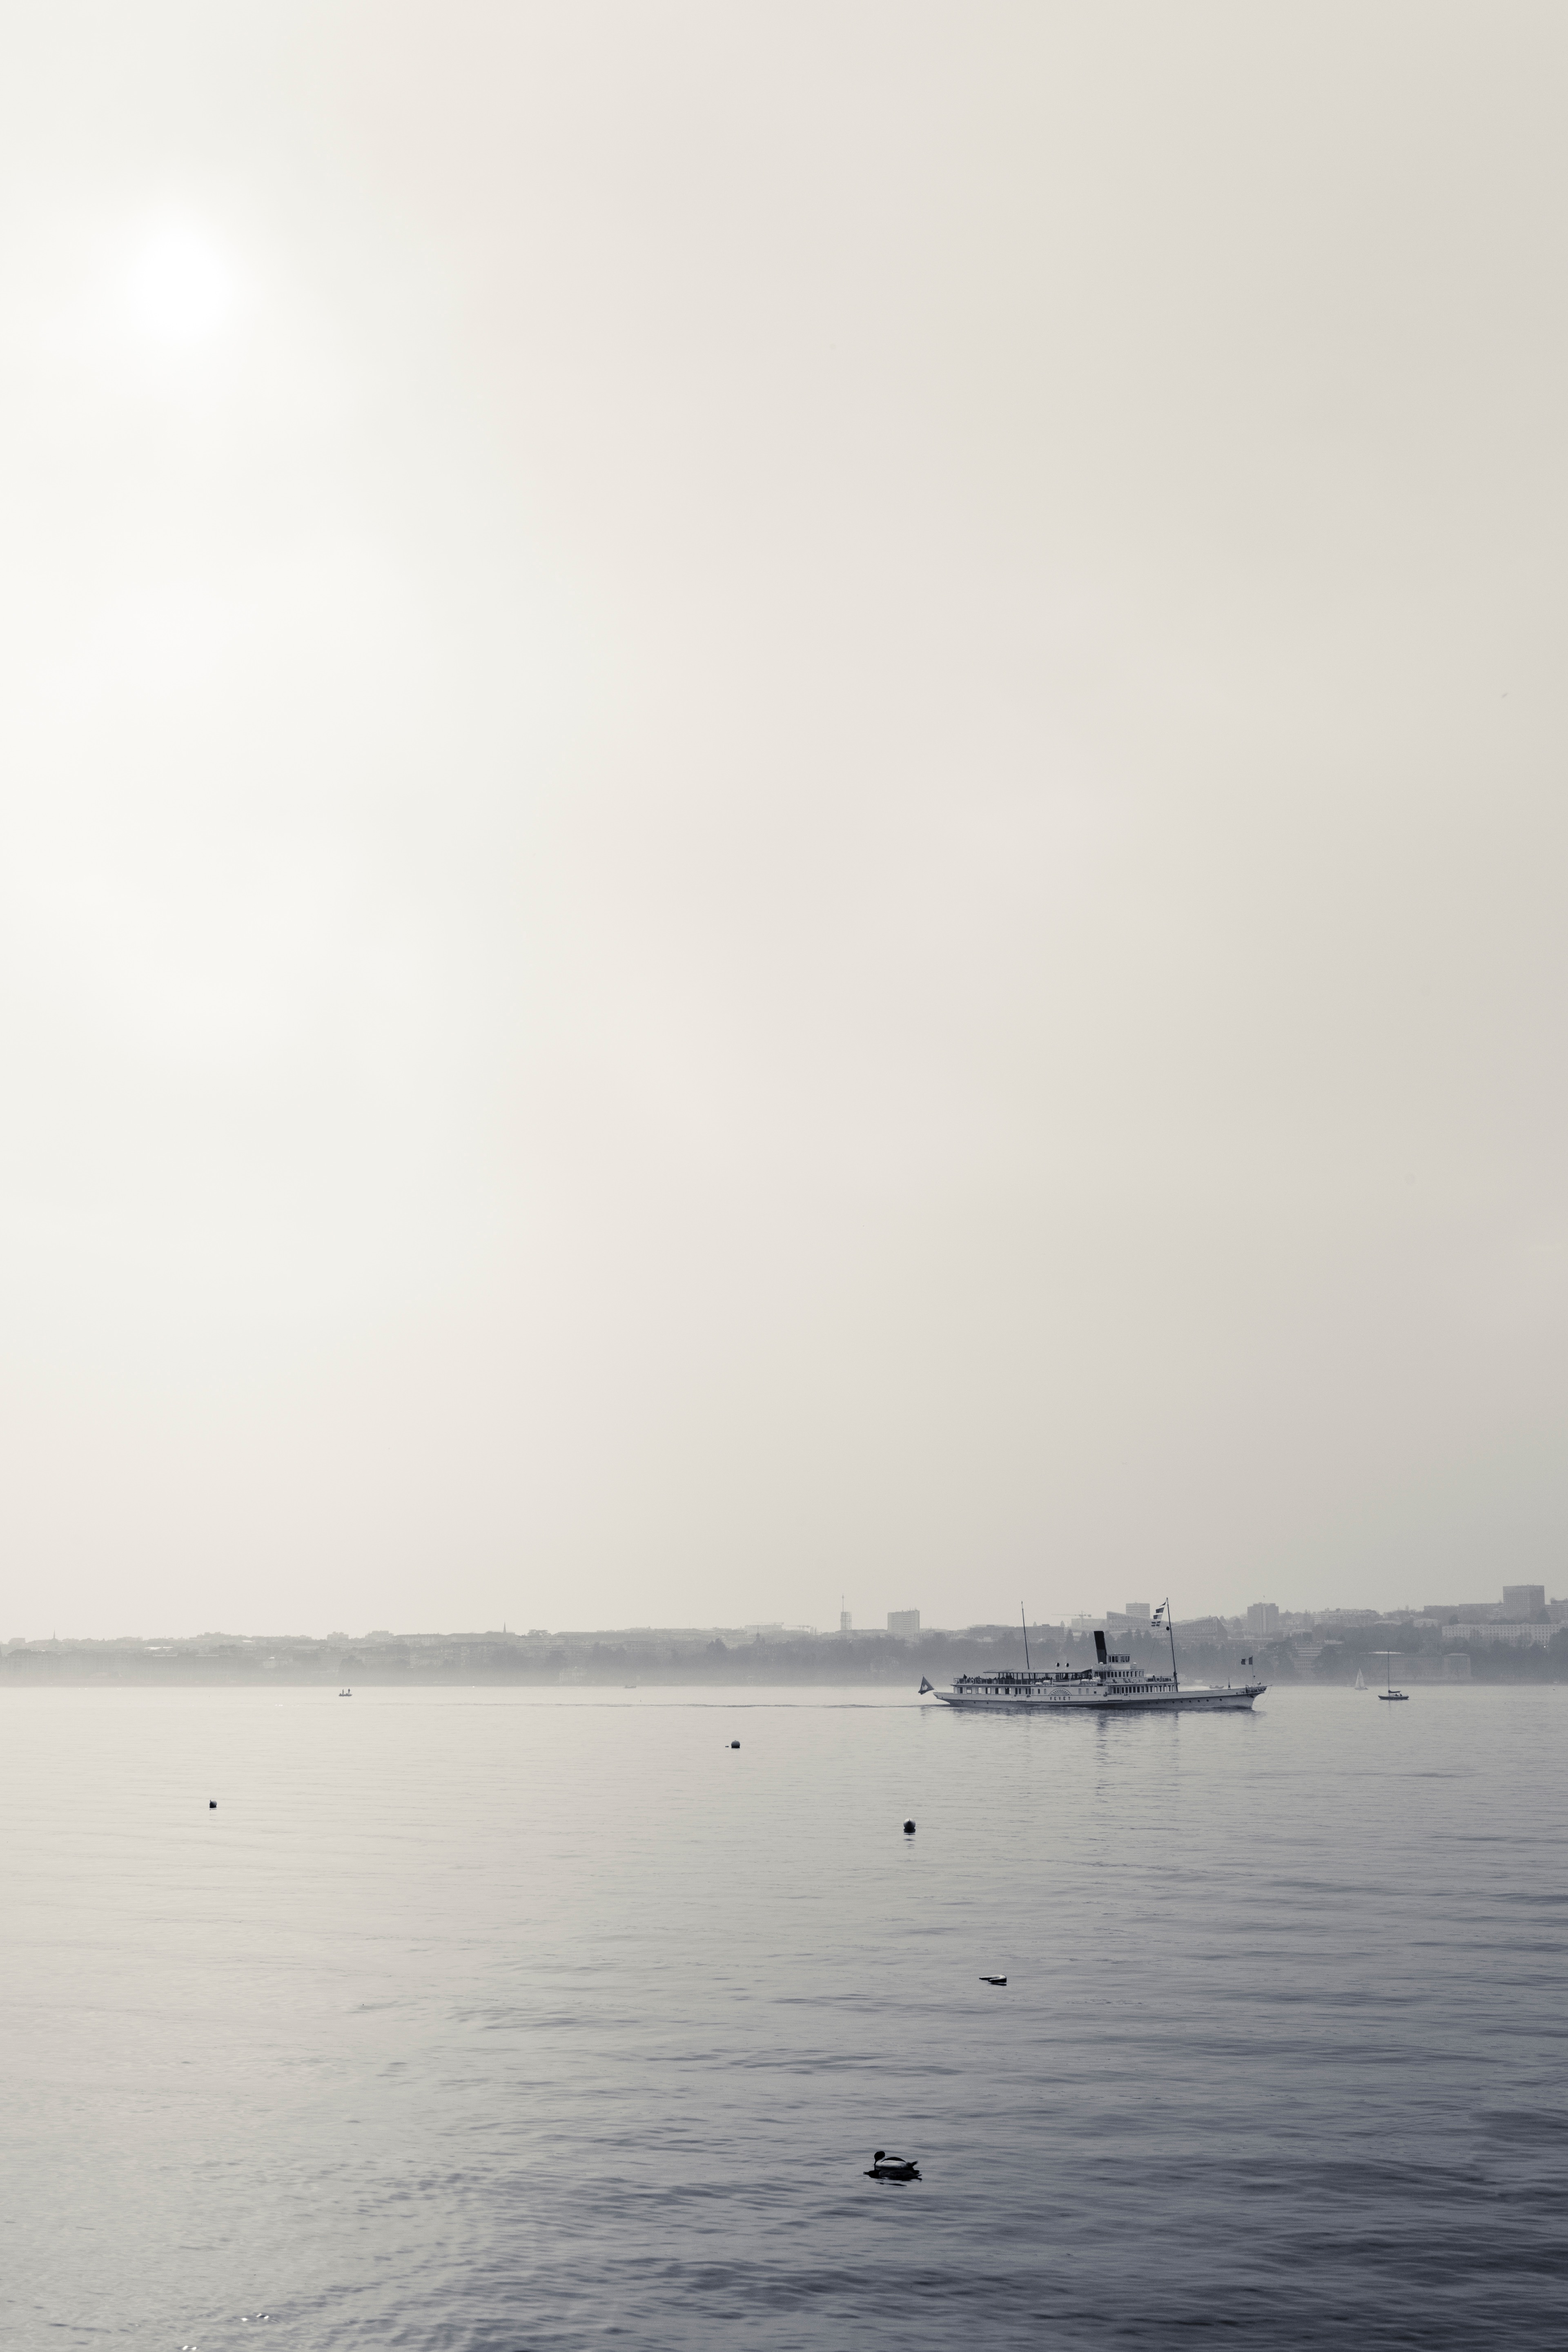
sea, coast, water, ocean, horizon, fog, morning, shore, wave, lake, dawn, reflection, vehicle, bay, body of water, atmospheric phenomenon